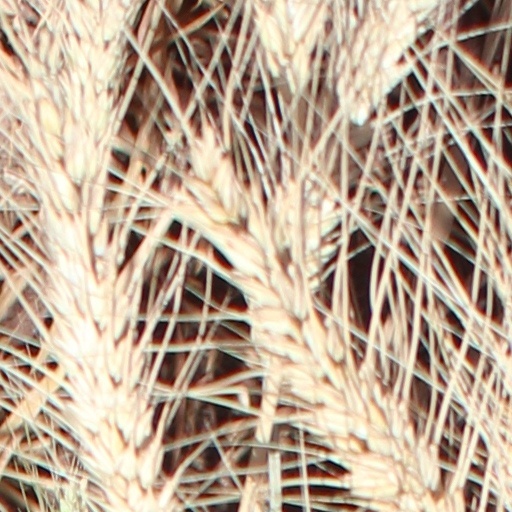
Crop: wheat